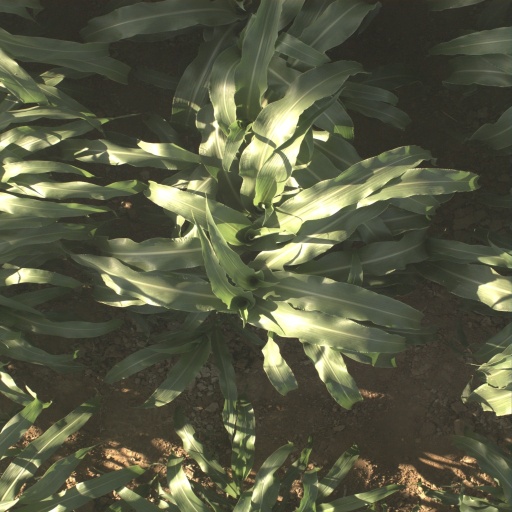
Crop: sorghum